Grammichele

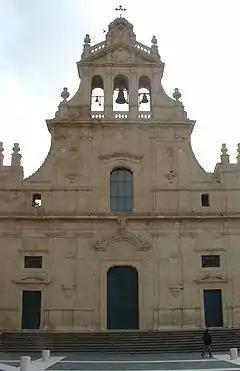

To the east of Grammichele a cave shrine of Demeter, with fine votive terracottas, was discovered. Other sights include the Mother Church; San Michele Arcangelo, dedicated to St. Michael; and the Church of Calvary.